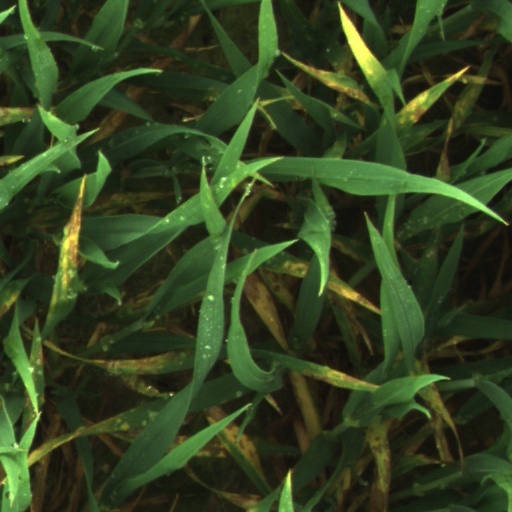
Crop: wheat